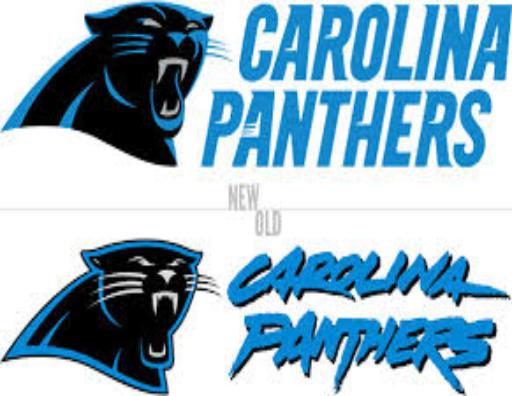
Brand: Carolina-2
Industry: Others